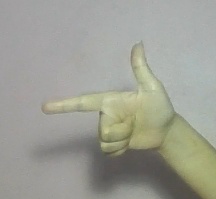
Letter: yaa